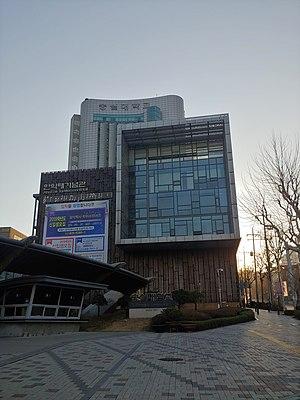
Bâtiment nommé en l'honneur du compositeur de l'hymne nationale sud-coréen.
L' Université Soongsil est une université sud-coréenne privée située à Séoul. Elle a été fondée par le missionnaire chrétien William M. Baird en 1897. Son campus est situé au 369 Sangdo-ro, Dongjak-gu, Séoul, Corée du Sud.